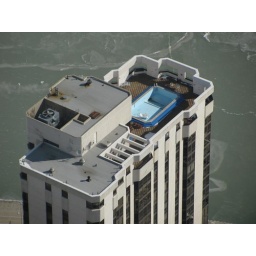
Wicked sweet pool in a building on the beach